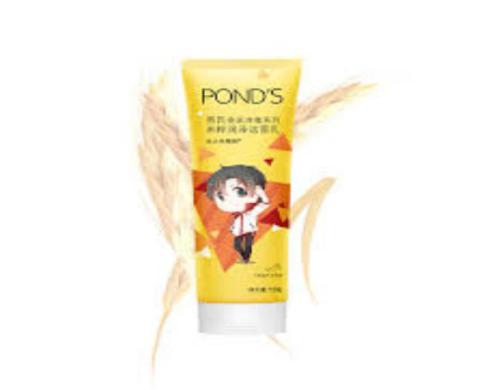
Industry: Necessities